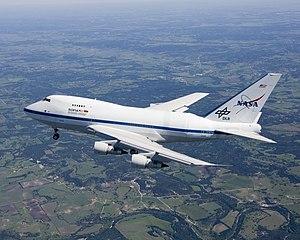
L'Observatoire stratosphérique pour l'astronomie infrarouge, en anglais Stratospheric Observatory for Infrared Astronomy, est un télescope infrarouge aéroporté développé par la NASA et l'agence spatiale allemande. Le premier vol est effectué le 26 avril 2007.